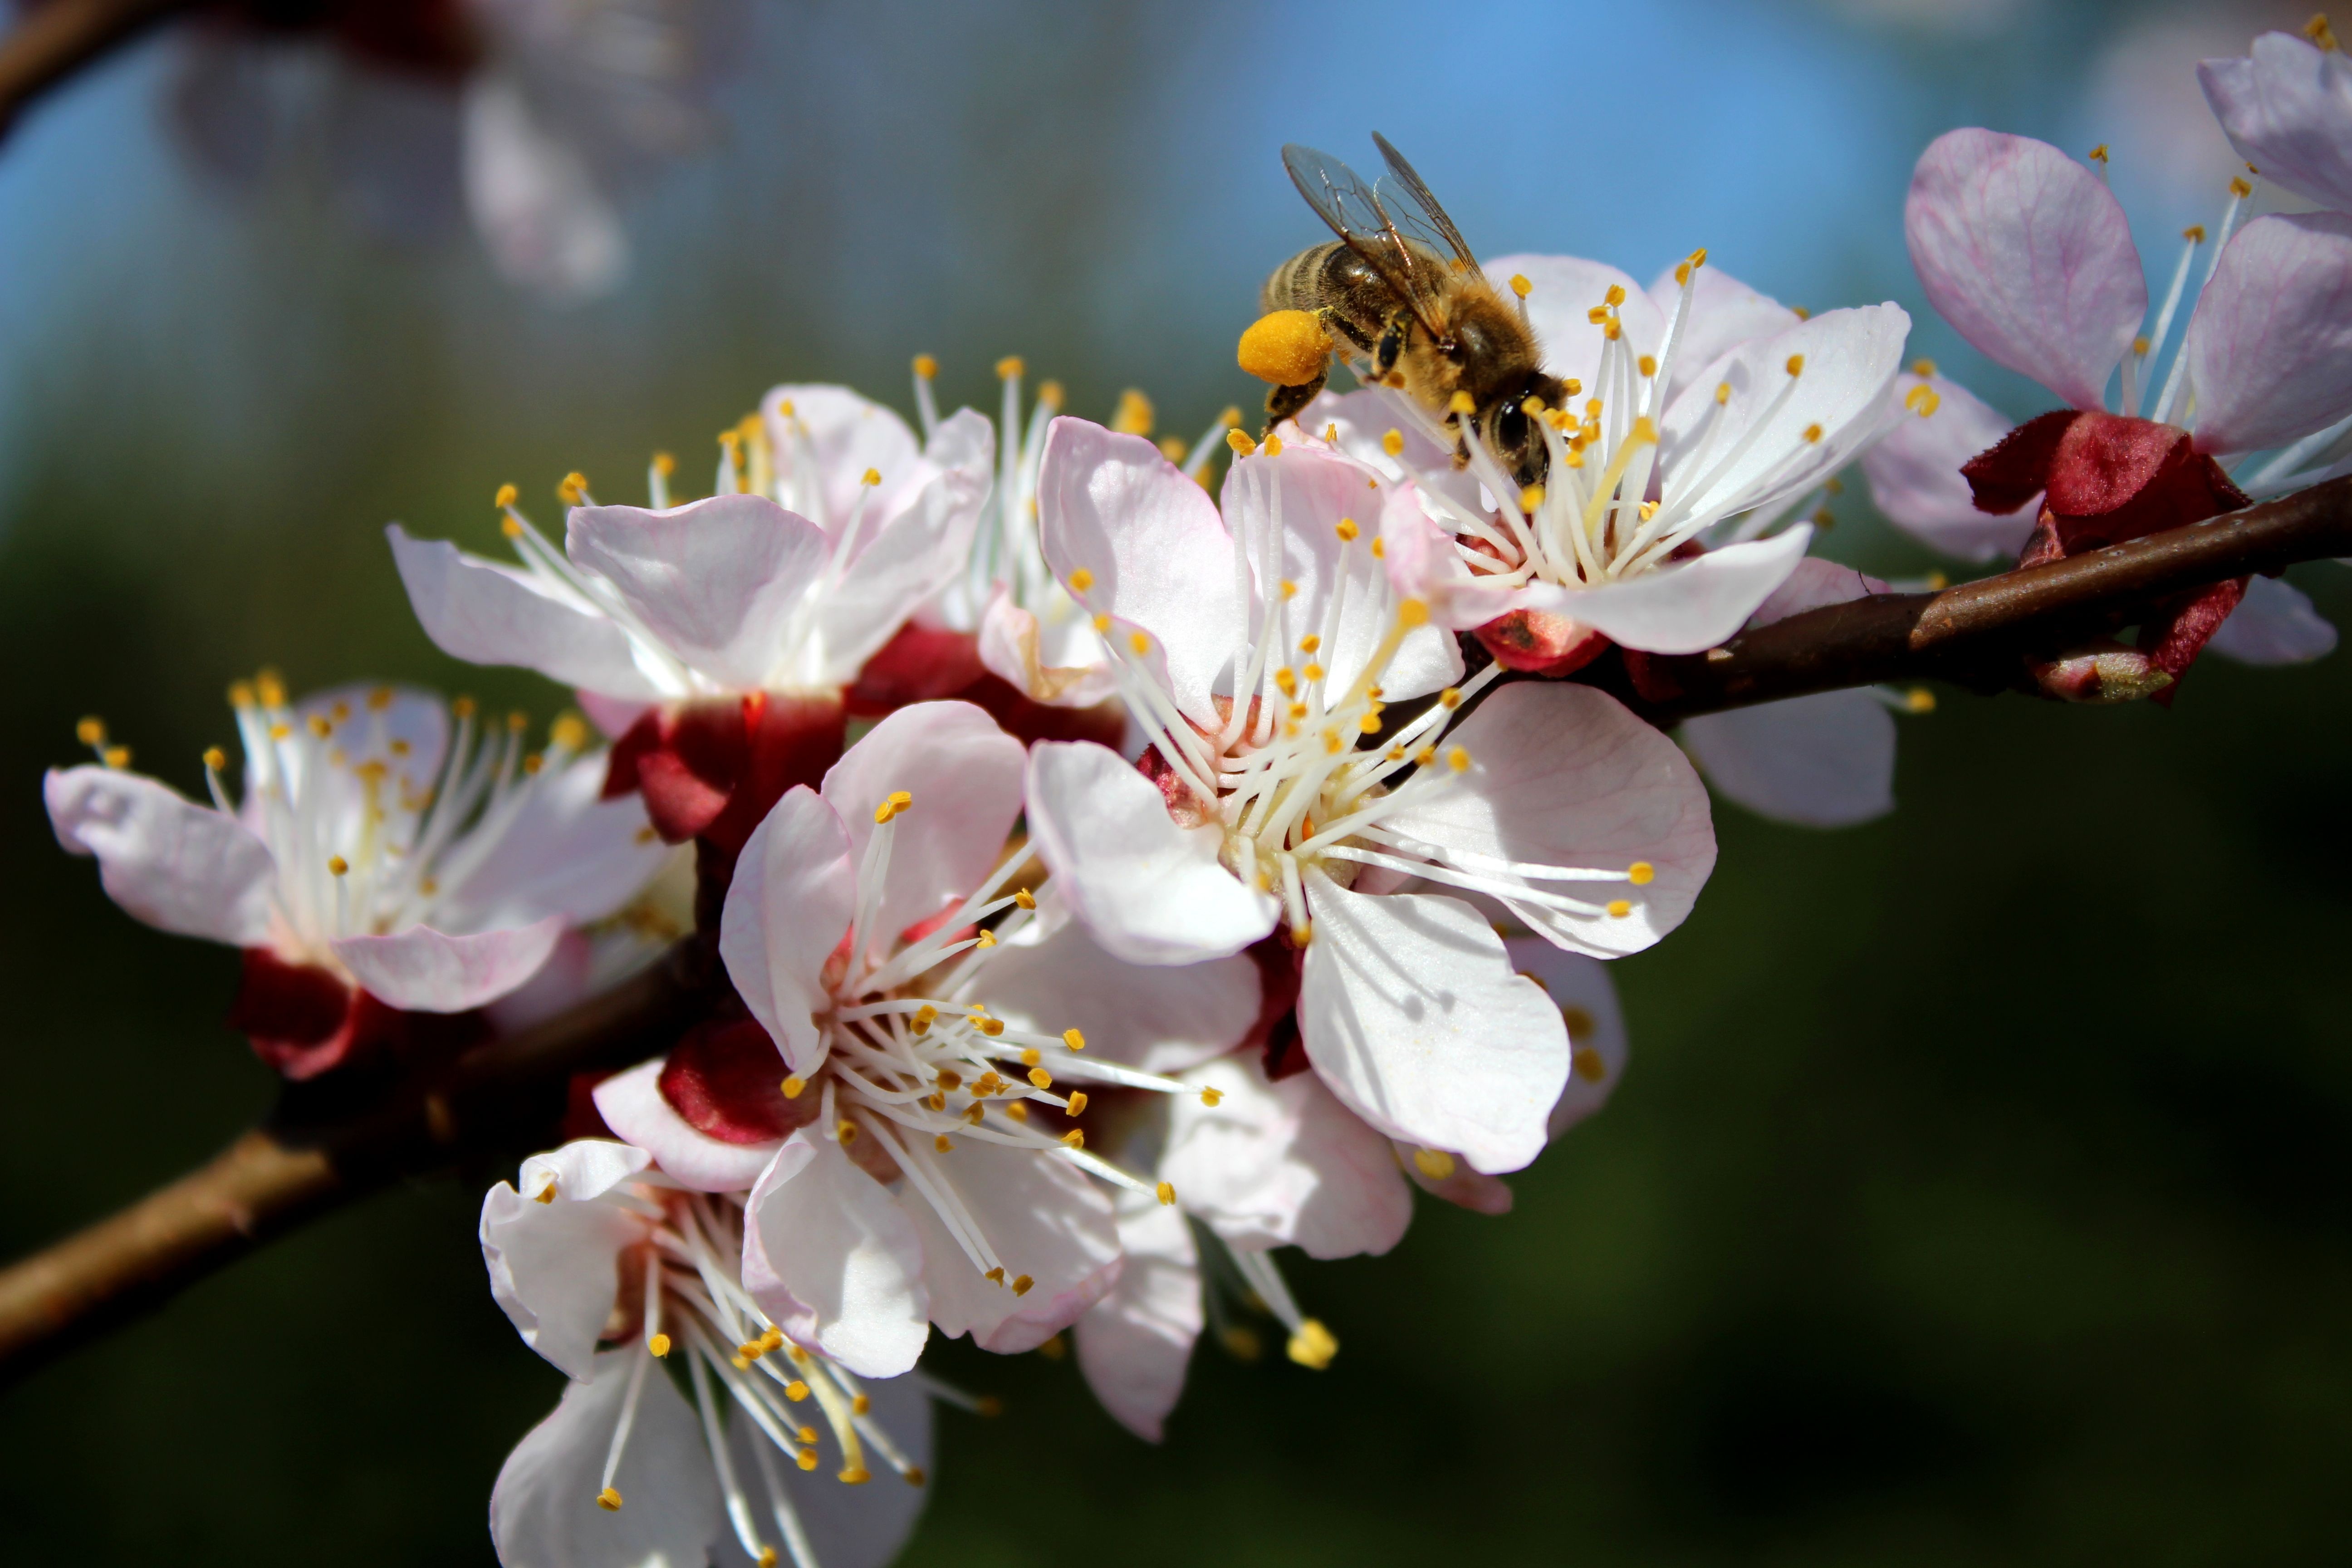
branch, blossom, plant, white, fruit, flower, petal, summer, pollen, food, spring, green, produce, insect, botany, garden, flora, cherry blossom, close up, sunny, shrub, bee, nectar, macro photography, flowering plant, rose family, diligent, land plant